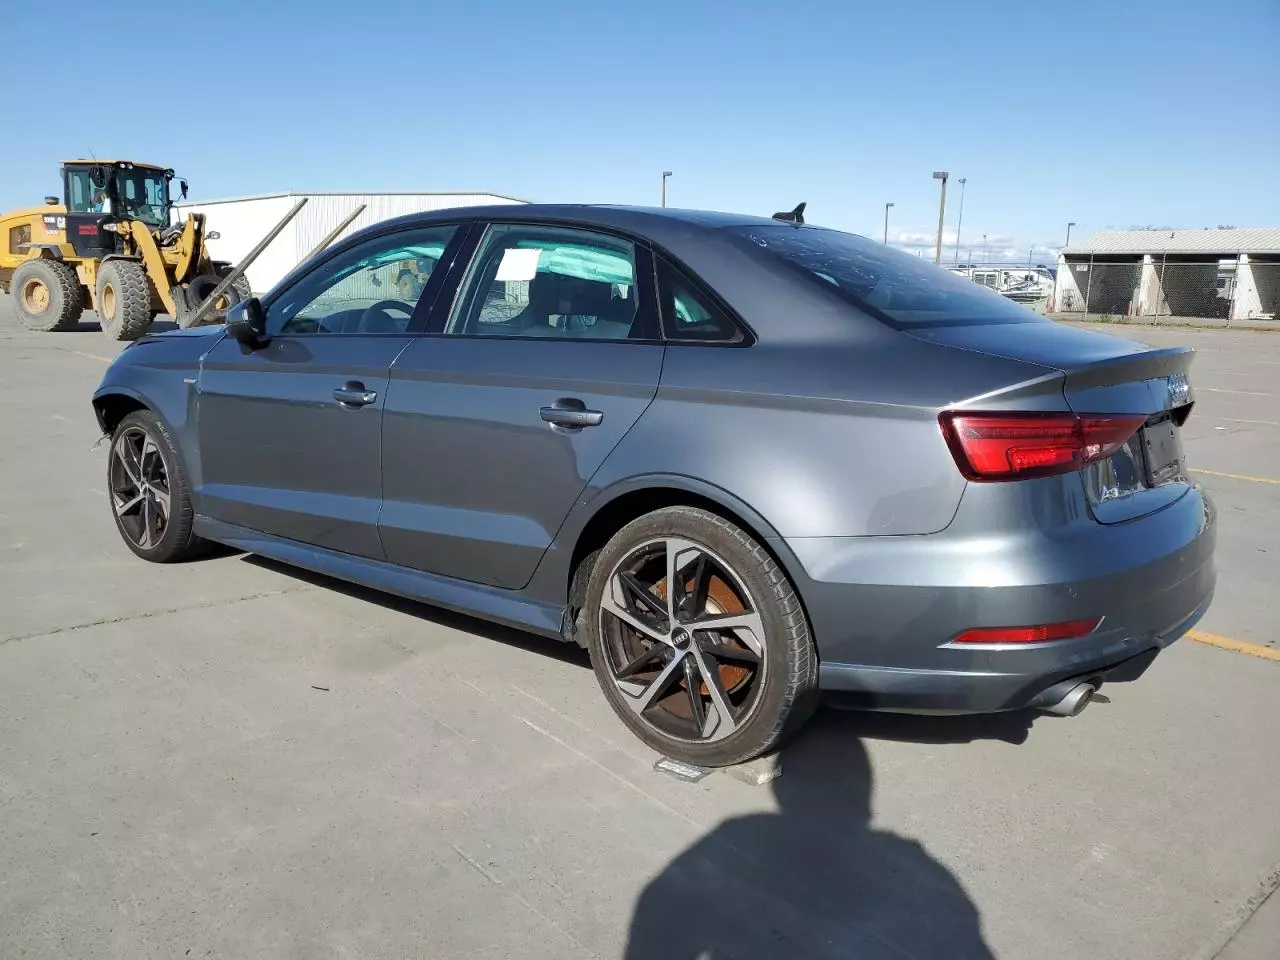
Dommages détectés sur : aile avant gauche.
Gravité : mineur